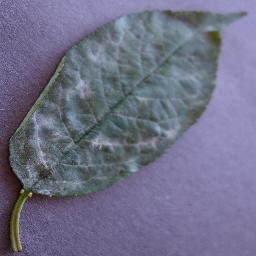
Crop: cherry
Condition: (including_sour)_powdery_mildew